Steven Fairweather

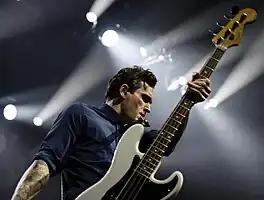
Fairweather performing with Gob in 2023

Steven Kenneth Fairweather (born December 29, 1977) is a Canadian musician, radio show host and comic book writer. He is the bassist of the Canadian punk rock band Gob and founder of the Internet radio station, Stranger Radio.